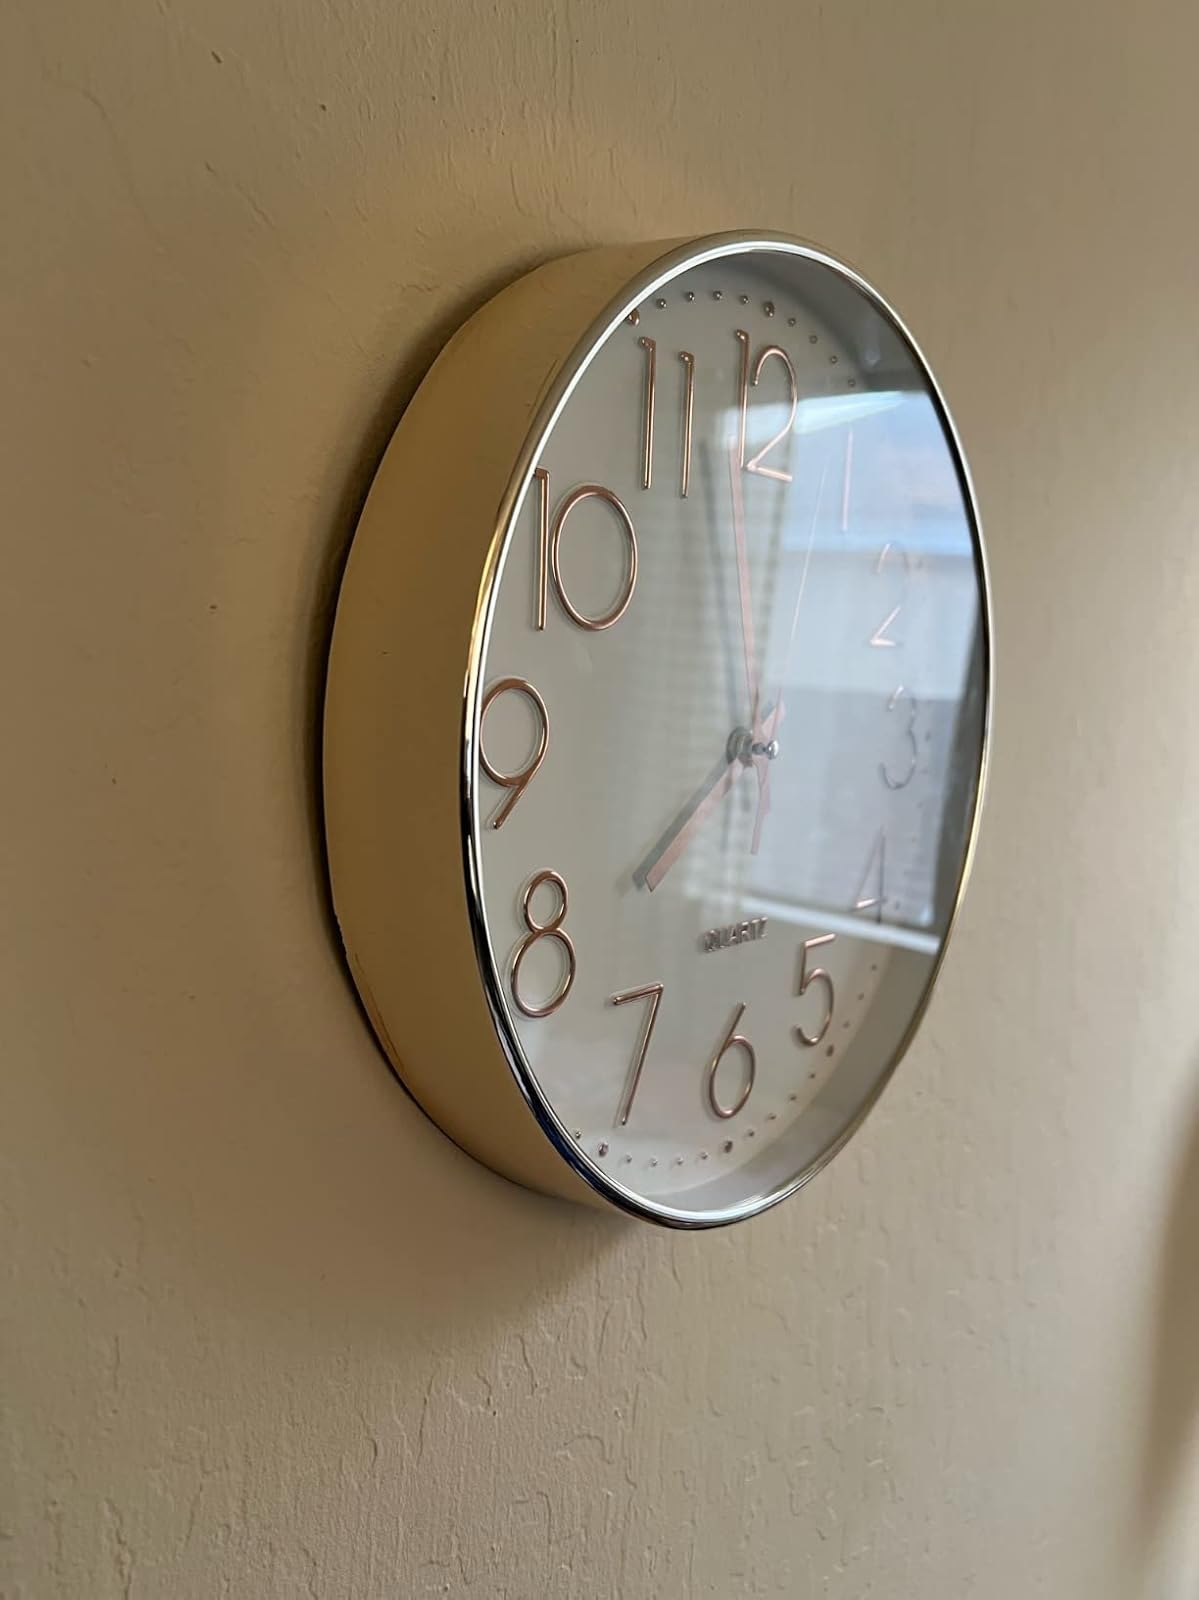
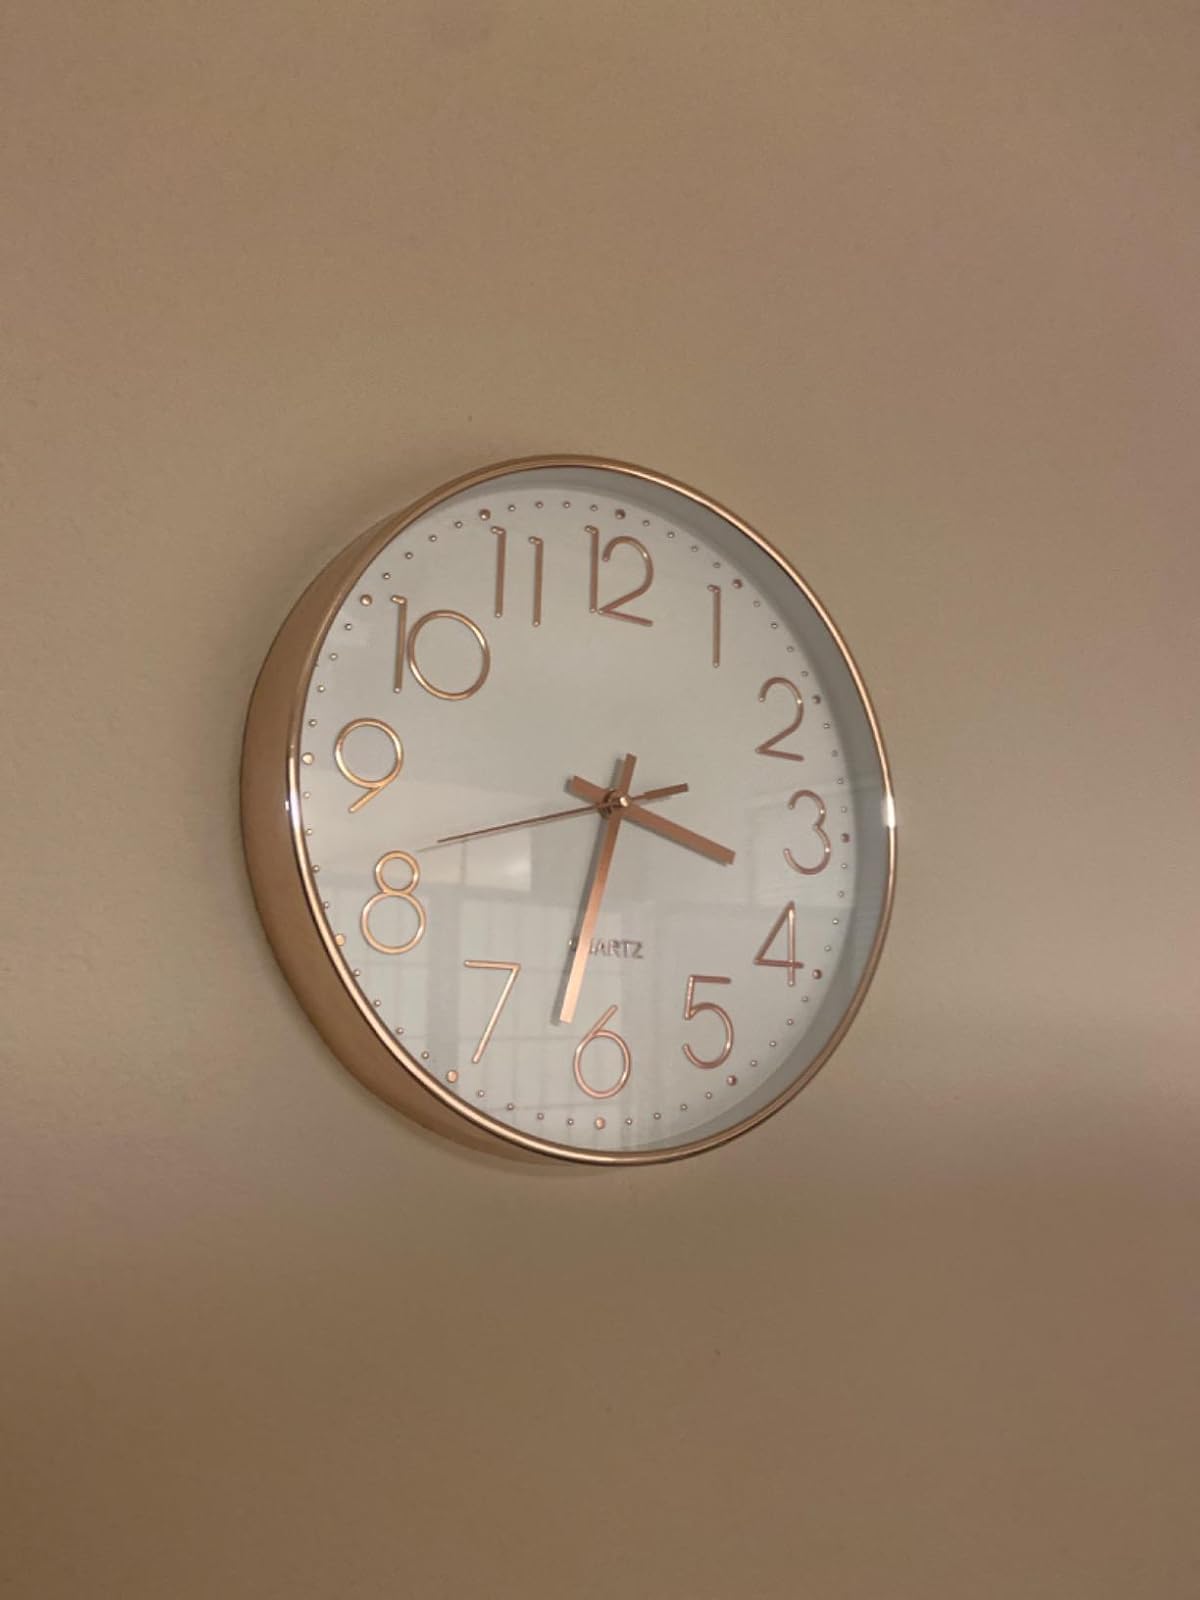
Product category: clock
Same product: yes